Touring the Angel

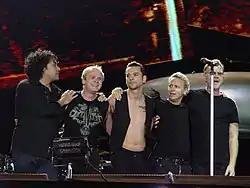
The group following a performance at the O Wireless Festival in London in June 2006.l-r: Peter Gordeno, Christian Eigner,Dave Gahan, Martin Gore, Andrew Fletcher

In April 2006, the group returned to North America for a second round of shows, taking place in a mixture of indoor and outdoor venues. The leg began in Mountain View, California, followed by an appearance at the Coachella Valley Music and Arts Festival in Indio, California.